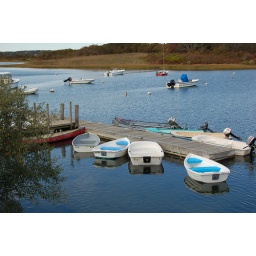
The blue in the boats and the water, highlighted by the white attracted me... This is Menemsha lake/pond...